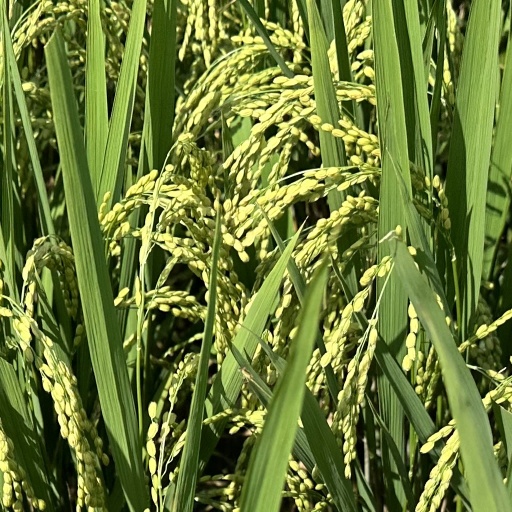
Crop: rice